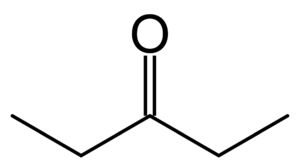
La pentan-3-one, aussi nommée diéthylcétone, est une simple dialkylcétone symétrique de formule semi-développée CH₃CH₂COCH₂CH₃. C'est un liquide incolore avec une odeur ressemblant à celle de l'acétone. Elle est soluble dans l'eau à raison d'une cinquantaine de grammes par litre et est miscible en toute proportion avec la plupart des solvants organiques. Elle est principalement utilisée comme un solvant pour peinture et comme précurseur de la vitamine E.